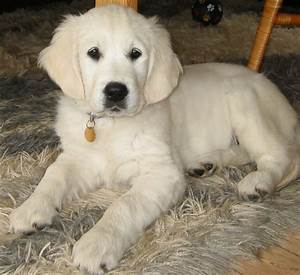
Label: dog